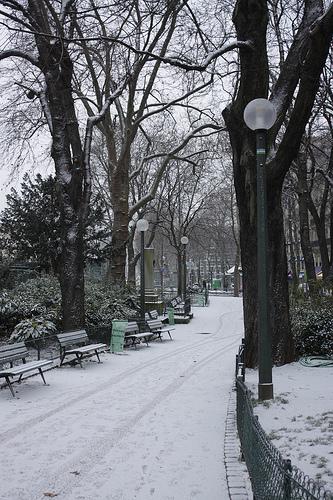
Weather: snow or frosty